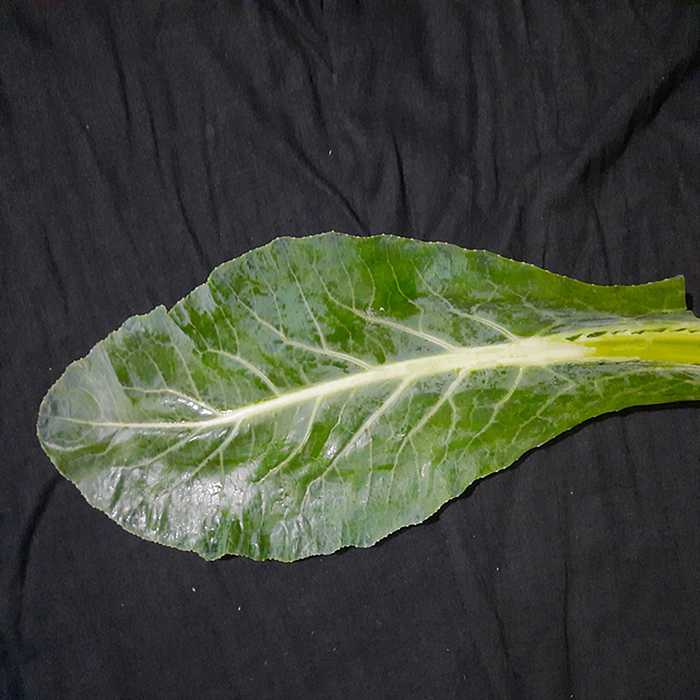
Plant: Cauliflower
Label: Fresh leaf